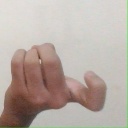
अक्षर: ज